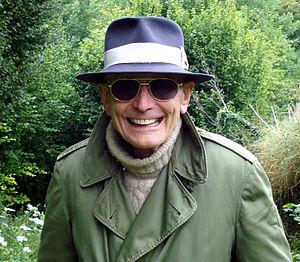
Jacques Monory à Chateau-Chalon
Le fonds Hélène et Édouard Leclerc pour la culture est un fonds privé de dotations d'art contemporain français installé à Landerneau, près de Brest, dans le département du Finistère, en Bretagne.